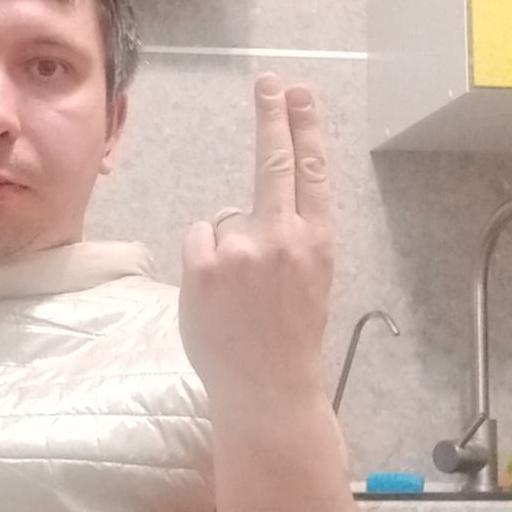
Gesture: two_up_inverted